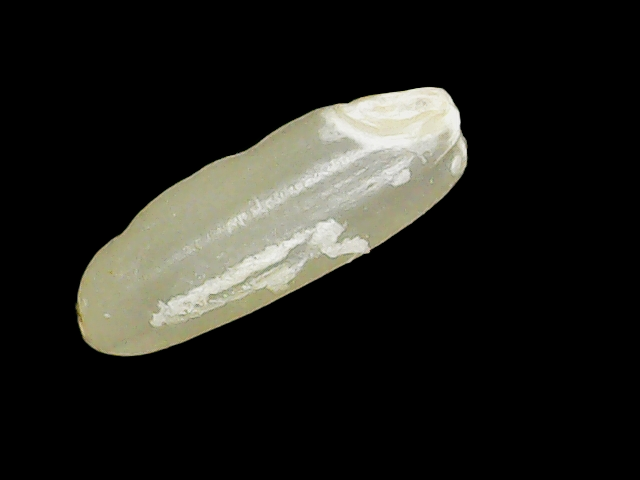
Rice variety: Binadhan24